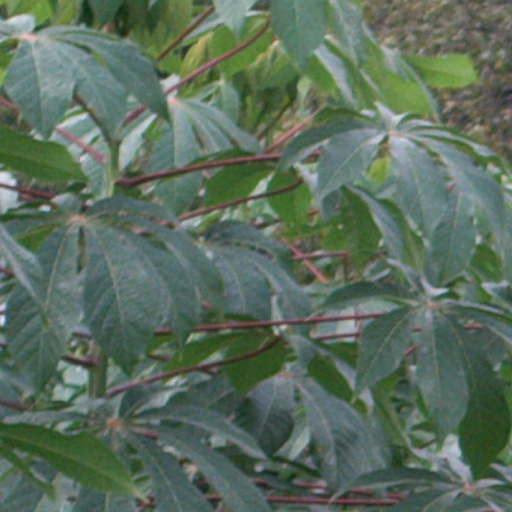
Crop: cassava